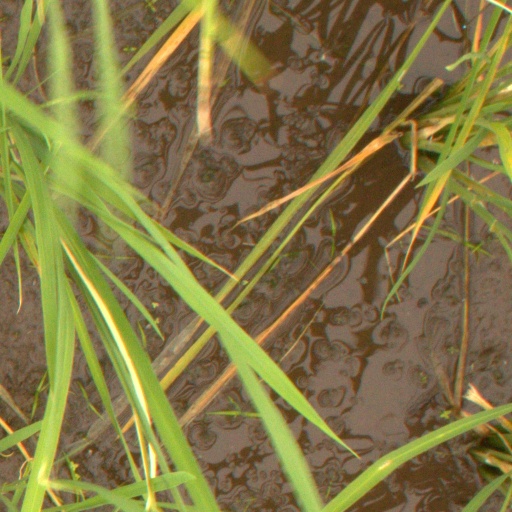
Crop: rice